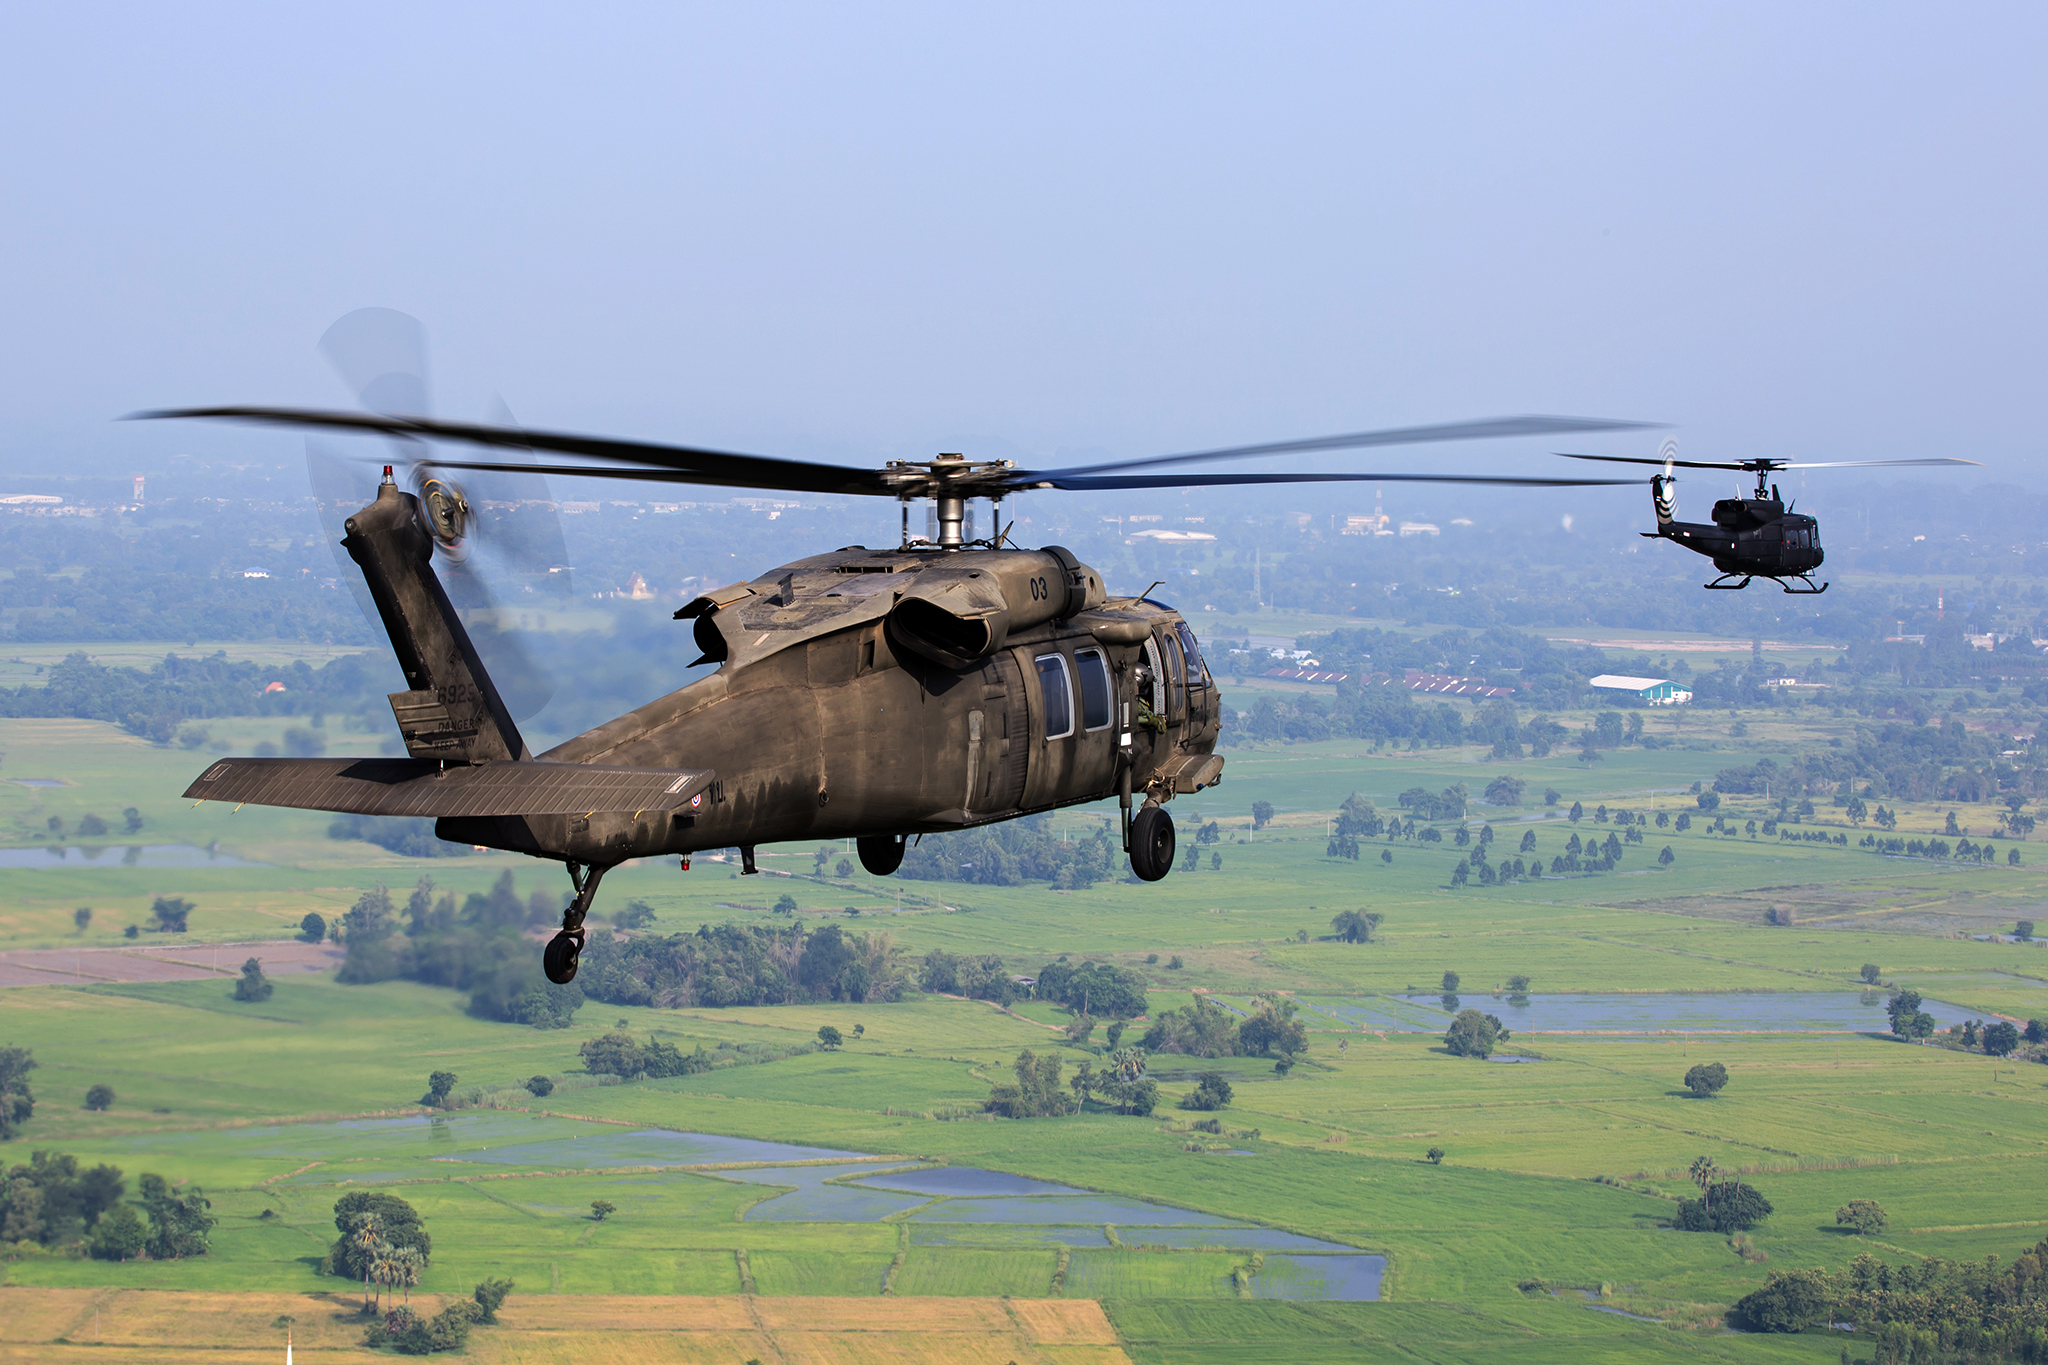
flying, aircraft, military, vehicle, aviation, flight, helicopter, plain, propeller, helicopters, propellers, rotorcraft, air force, atmosphere of earth, helicopter rotor, military helicopter, black hawk